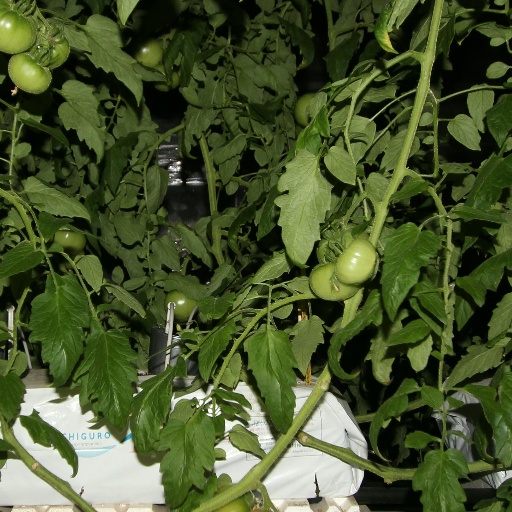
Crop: tomato